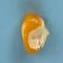
Maize quality: Good